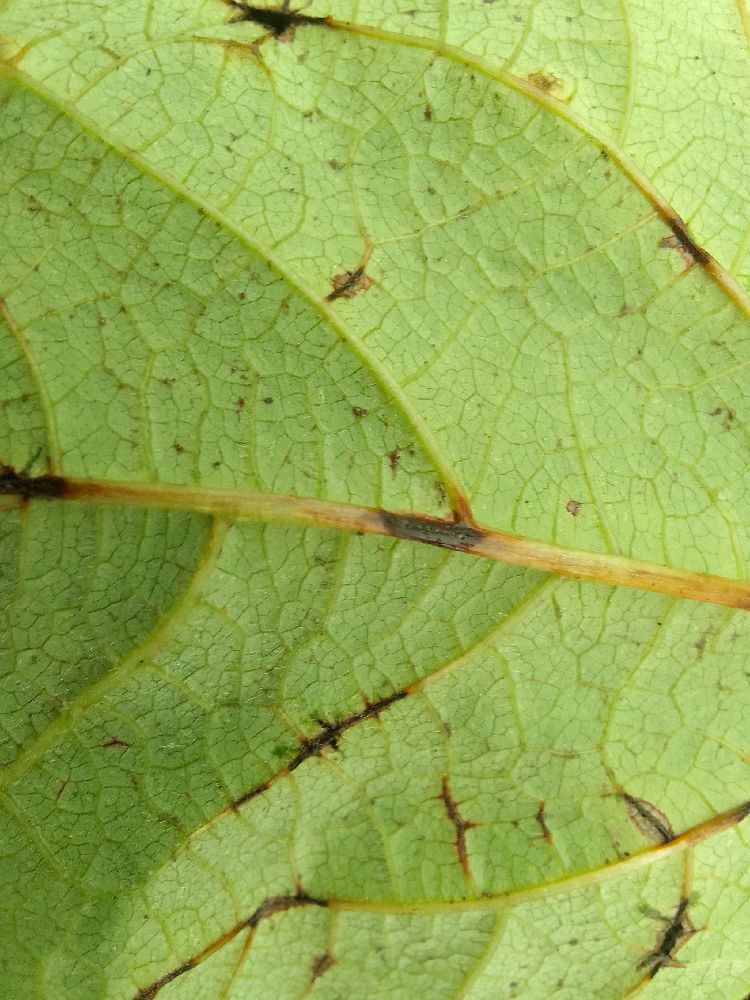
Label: anthracnose